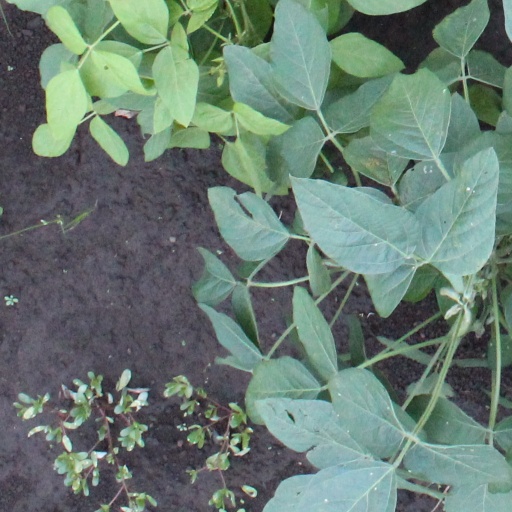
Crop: soybean